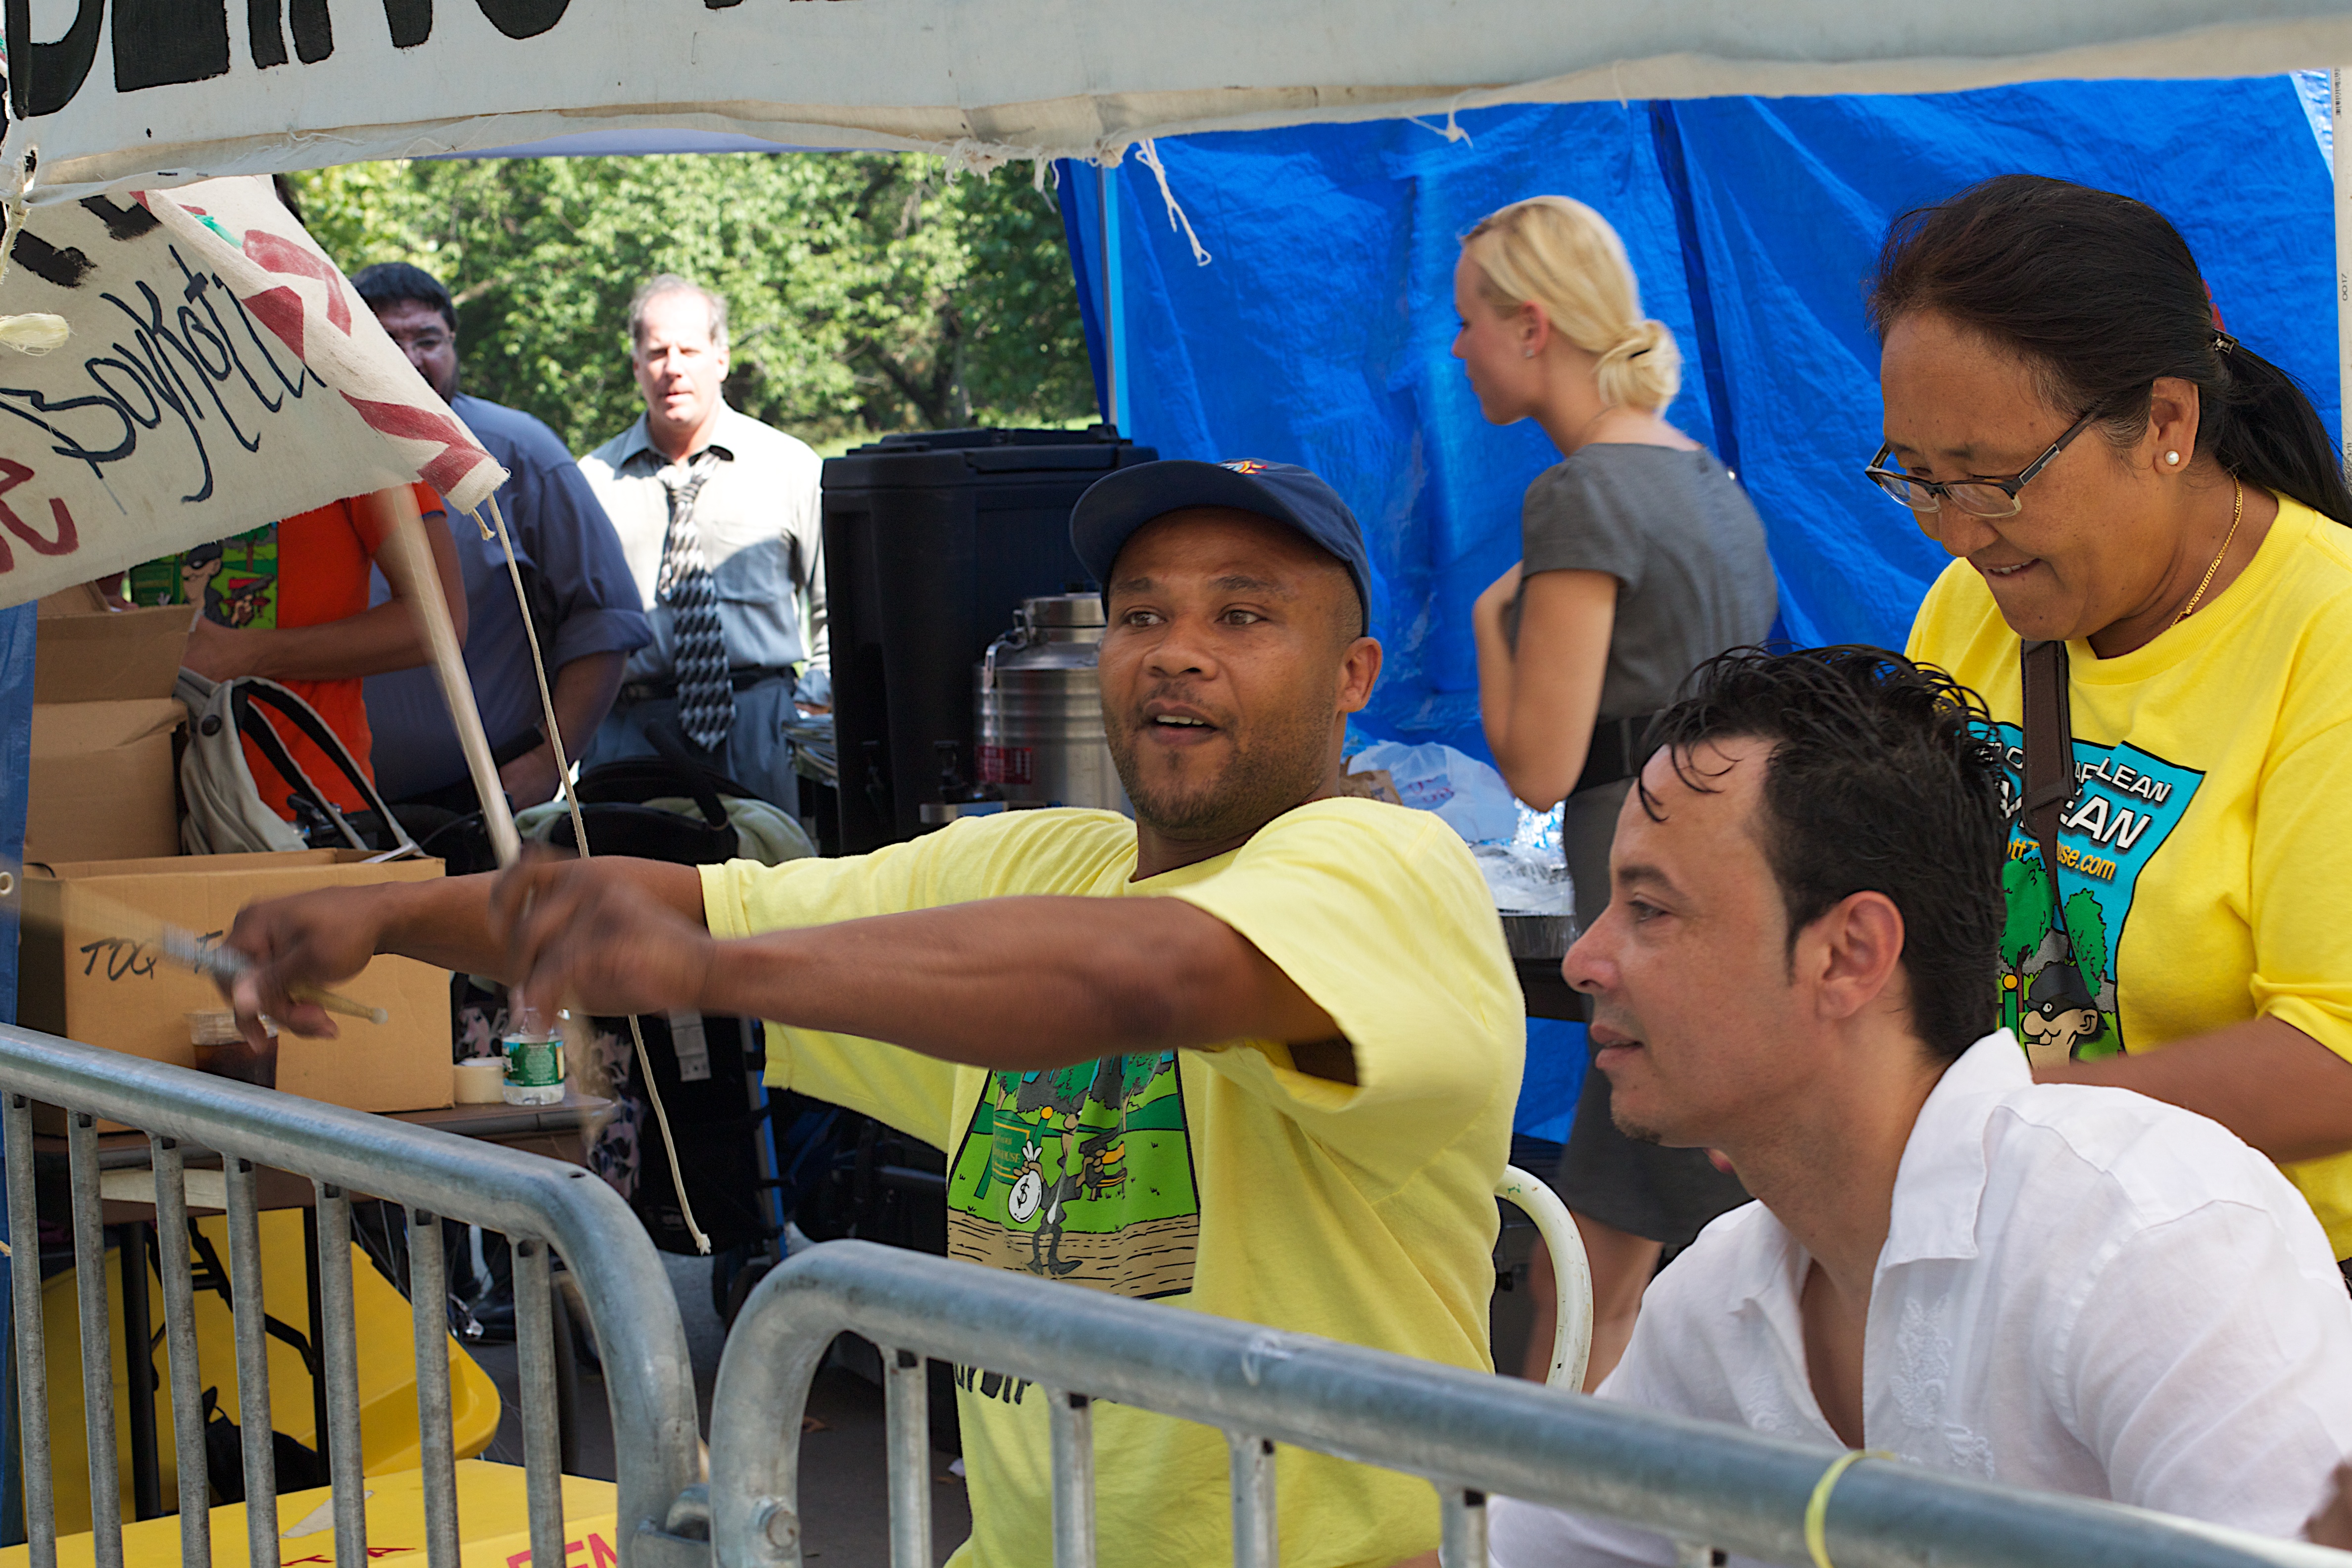
festival, odyssey, hurleylounge, endurance sports